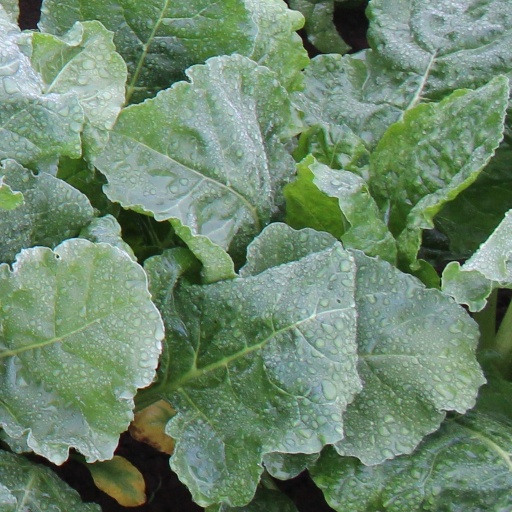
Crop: sugar beet